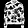
Label: Coat